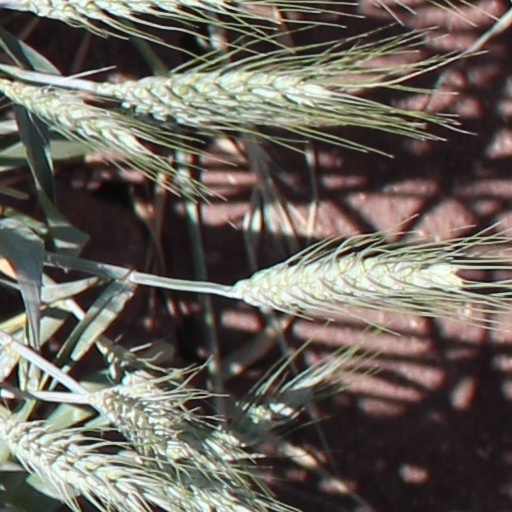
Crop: wheat